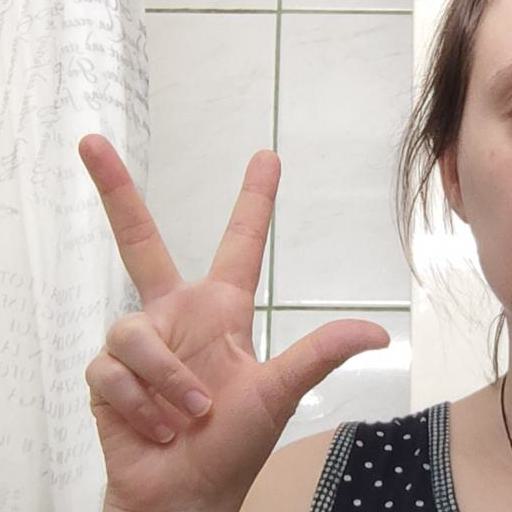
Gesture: three2